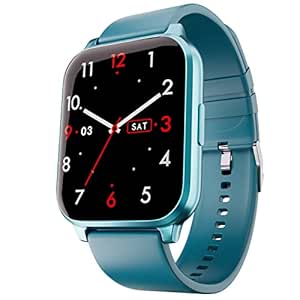
Fire-Boltt Ninja 3 Smartwatch Full Touch 1.69 " & 60 Sports Modes with IP68
Category: Electronics
Price: 1499 (list price: 7999)
Rating: 4.2 (22,638 ratings)
About this product: Fire-Boltt is India' No 1 Wearable Watch Brand Q122 by IDC Worldwide quarterly wearable device tracker Q122.【1.69” HD Large Touch Screen】- Fire-Boltt Ninja 3 comes with a 1.69” HD Full Touch Display for smooth swipes and clear vision;【SPO2/ Oxygen, Heart Rate】 - Fire-Boltt Ninja 3 Smartwatch comes with real time 24*7 SPO2 / Blood Oxygen tracking, Dynamic Heart Rate Monitoring (If a patient is suffering from Covid 19 please use a medical device prescribed by the Doctor)|【60 workout modes】- This smartwatch consists of 60 sports mode to track. Keep a track of all your activities and compare history to analyse your performance. Count steps, distance, and calories burned.;【IP68 Water Resistant】- This smartwatch can withstand dust, spills, raindrops and is sweatproof too|【POWERFUL BATTERY】 - About 7 days battery life and a Standby Time of 25 Days 【Multiple Watch Faces】- Unlimited Customized Built in Watch Faces and also multiple watch faces through the app;【Stay Social Stay Updated】 – Inbuilt Social Media Notifications.|【All In One Smart Coach】 - Track your Daily Steps, Sleep, Fitness, Sports, Heart Rate and SPO2 【Enjoy Music And Camera Control】 【IP68 Water Resistant】- This smartwatch can withstand dust, spills, raindrops and is sweatproof too; Water Resistance Level: water_resistant|Connectivity Technology: Bluetooth; Clasp Type: Tang Buckle; Compatible Devices: Smartphonetablet; Human Interface Input: Touch Screenbuttons; Item Type Name: Smart Watch; Included Components: 1 Smartwatch, 1 Manual, 1 Magnetic Charger, 1 Warranty Card; Band Color: Green; Band Material Type: Silicone; Case Material Type: Plastic; Color Name: Green